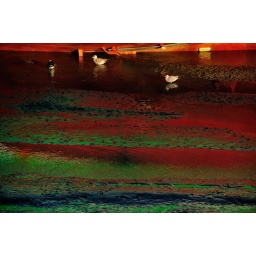
UK Cornwall - Padstow fishing boat reflections in mud and water